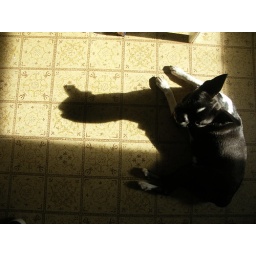
in the summer afternoons, our dog chooses this sun patch for sleeping